German colonization in Rio Grande do Sul

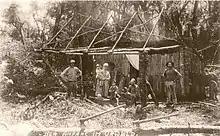
Settlers of the São Leopoldo region at the end of the 19th century.

Between 1848 and 1874, more than 16 thousand new immigrants arrived, and in this period the population already living there increased rapidly since the settlers in general had many children. At the end of this period, all the valleys of the rivers Caí, Taquari, Pardo, Pardinho, Sinos, and part of Jacuí were occupied by Germans and their economy was expanding and diversifying, to the satisfaction of the government, which saw its long efforts rewarded. According to Olgário Vogt,